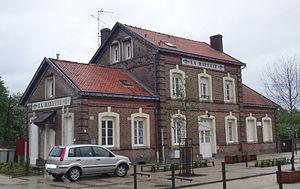
Gare de Feuquières - Fressenneville, Somme, Picardie, France, en mai 2014.
La gare de Feuquières - Fressenneville, également appelée gare de Feuquières-en-Vimeu par la SNCF, est une gare ferroviaire française fermée de la ligne d'Abbeville à Eu, située sur le territoire de la commune de Feuquières-en-Vimeu, à proximité de Fressenneville, dans le département de la Somme, en région Hauts-de-France.